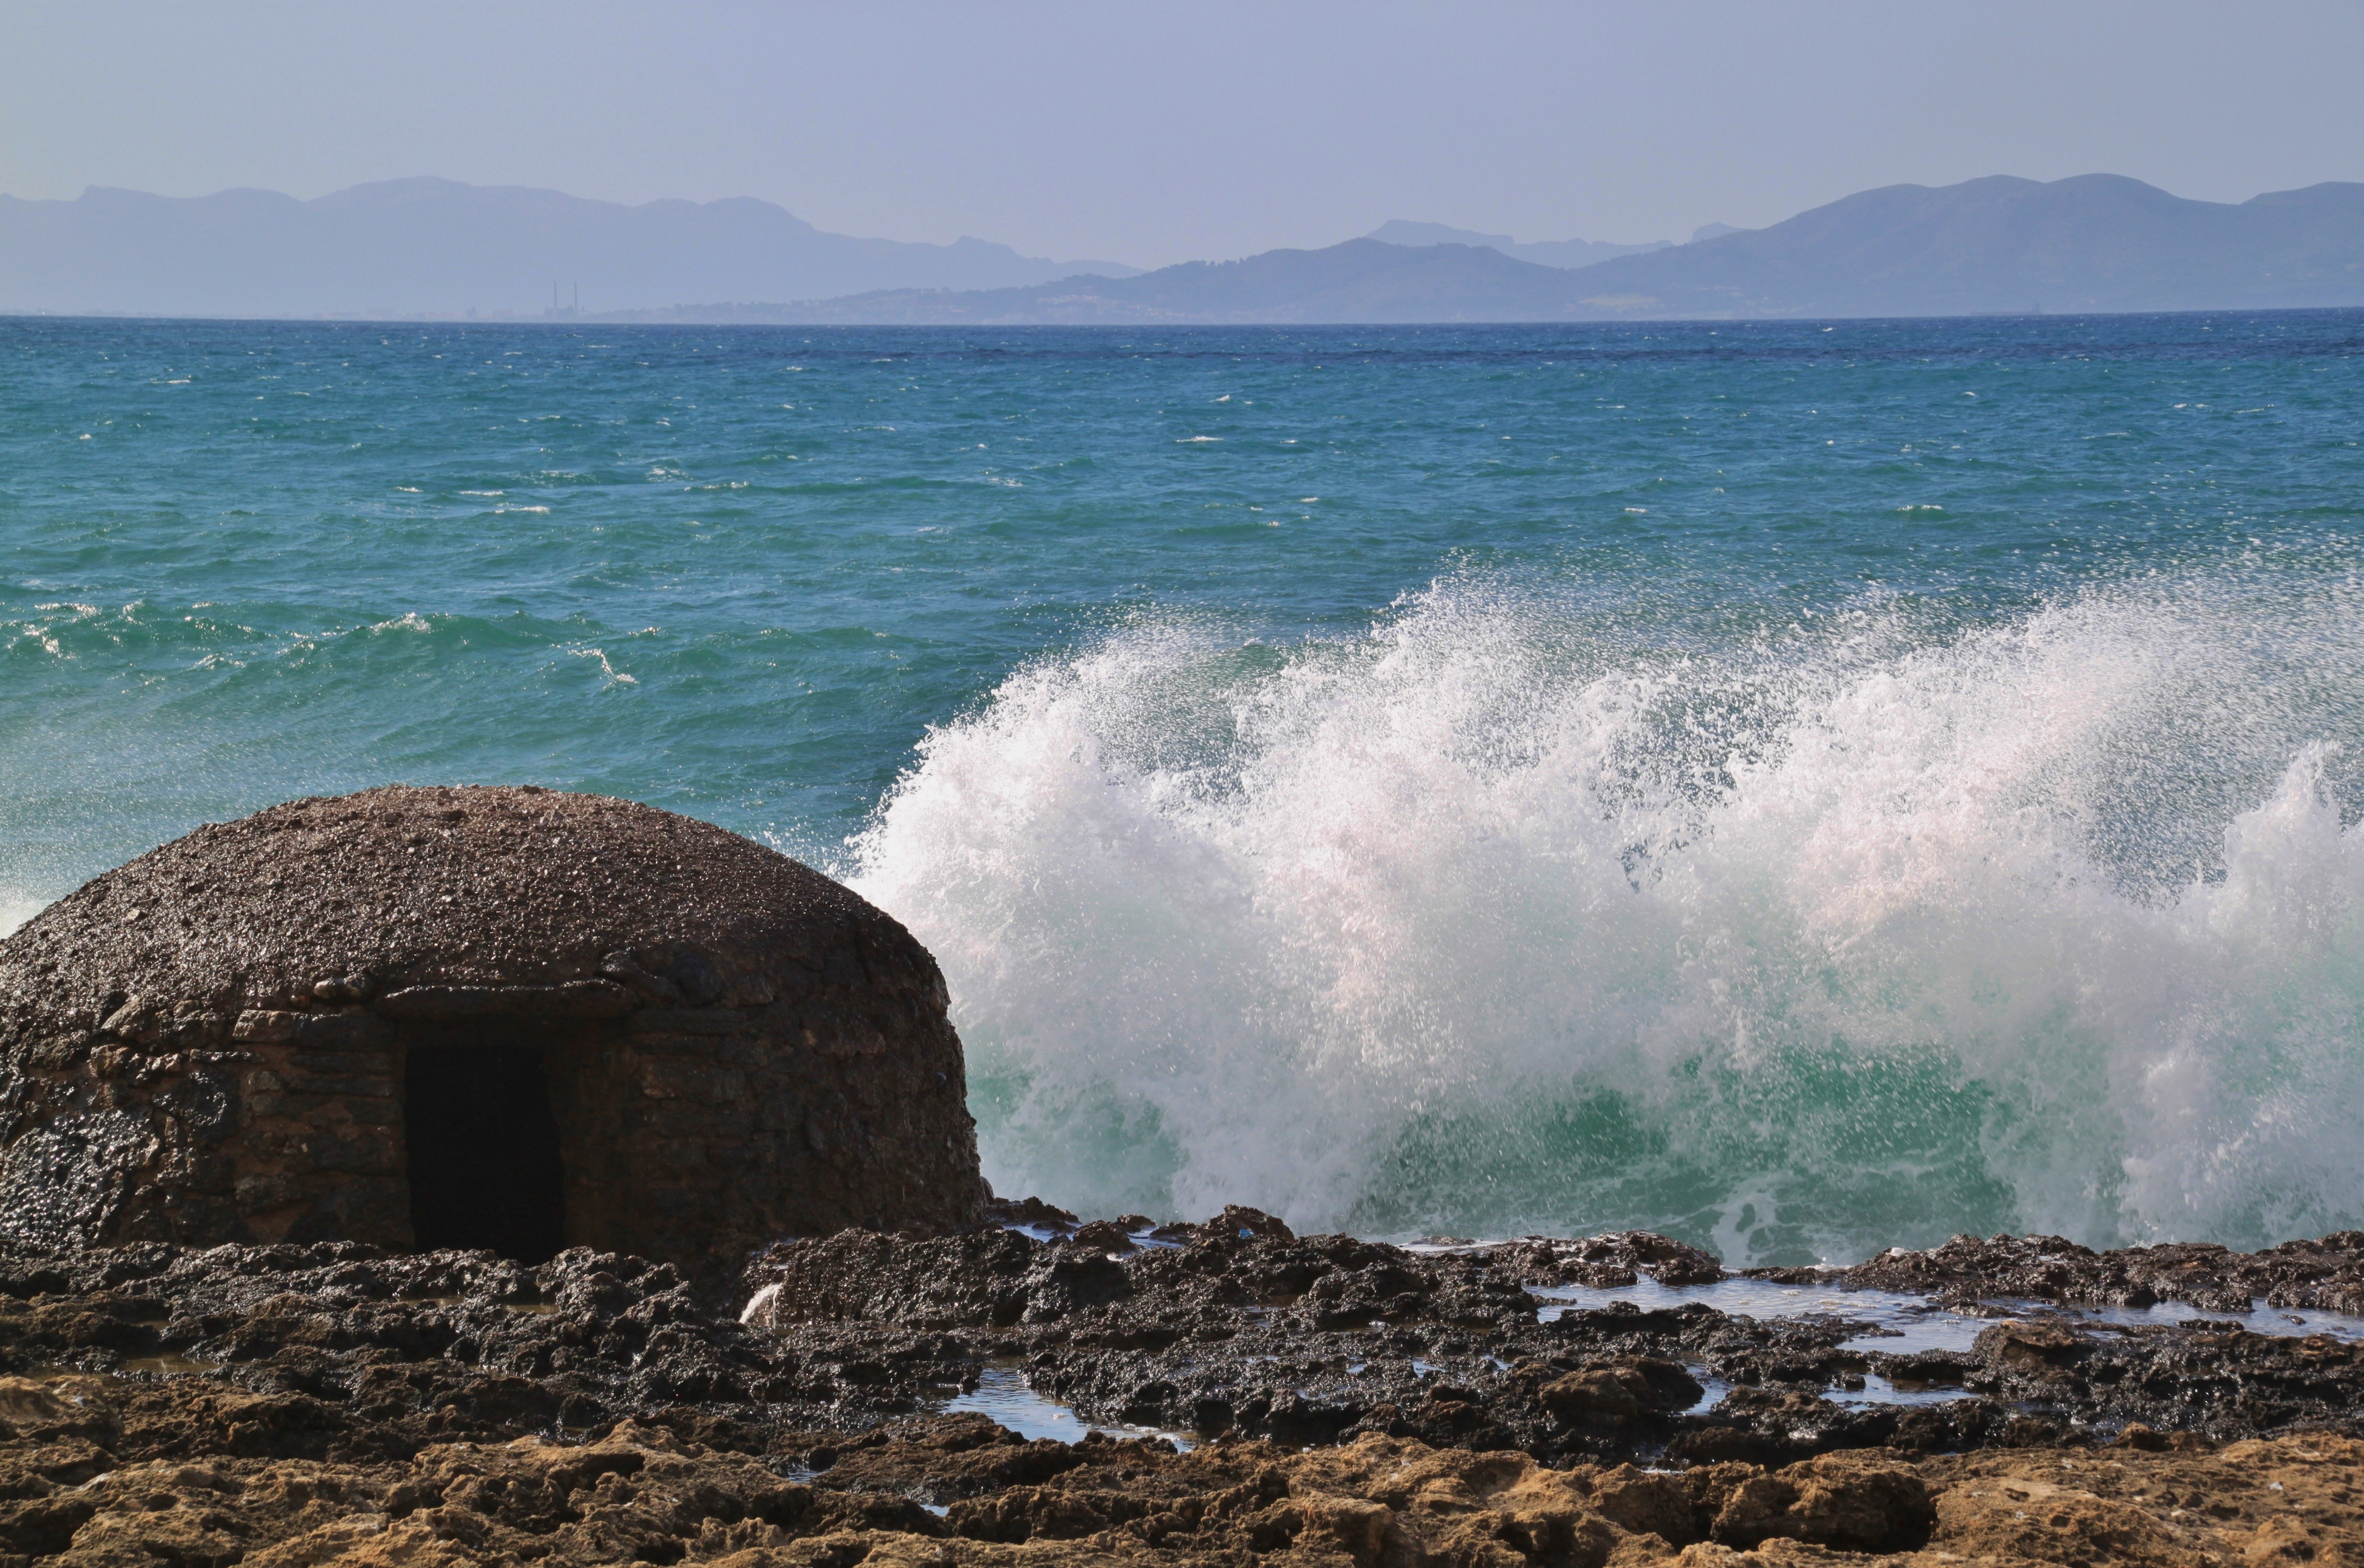
beach, landscape, sea, coast, water, nature, rock, ocean, horizon, sky, shore, wave, wind, summer, vacation, surf, spray, weather, bay, island, blue, body of water, south, bank, spain, mallorca, rocky coast, cape, steinig, stone house, strong winds, since wind, gust of wind, fisherman's hut, stone hut, wind wave